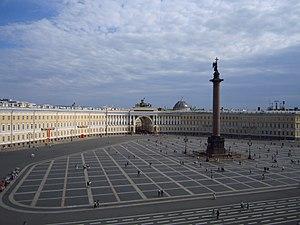
Le Palais de l'État-Major est un monument de Saint-Pétersbourg situé place du Palais juste en face du Palais d'Hiver. La partie « est » appartient comme ce dernier au musée de l'Ermitage, tandis que la partie ouest appartient toujours à l'armée. La construction de cet édifice s'est effectuée de 1819 à 1829 selon les plans de Carlo Rossi. Les sculptures sont de Stepan Pimenov et Vassili Demout-Malinovski.
L’État-major général des forces armées de la fédération de Russie est l'institution centrale gérant l'administration, les opérations et la logistique des forces armées russes. Il est appelé « général » pour le différencier des autres états-majors sous ses ordres. Le chef de l'État-major général travaille sous l'autorité du gouvernement, notamment du ministre de la Défense, lui-même aux ordres du commandant-en-chef, le président de la fédération de Russie.